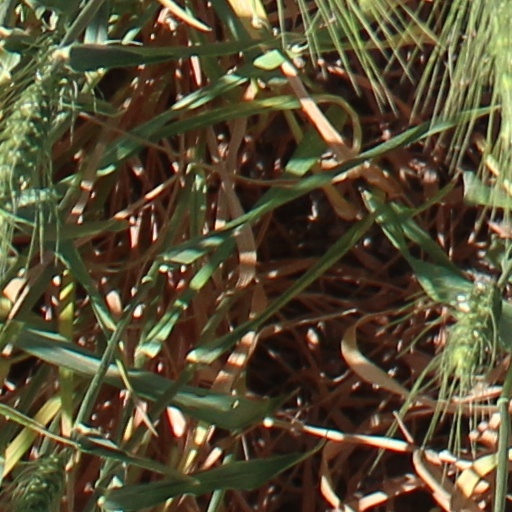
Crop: wheat